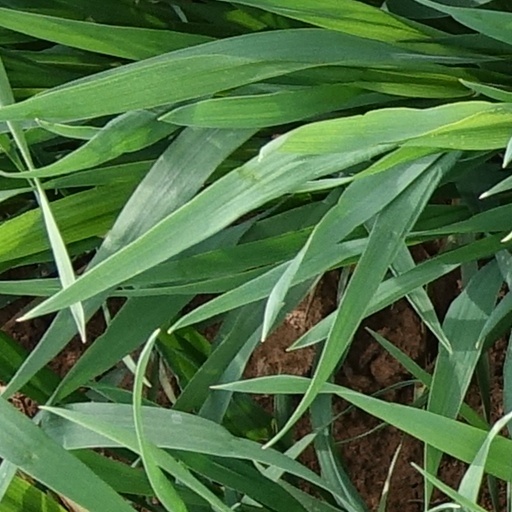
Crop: wheat